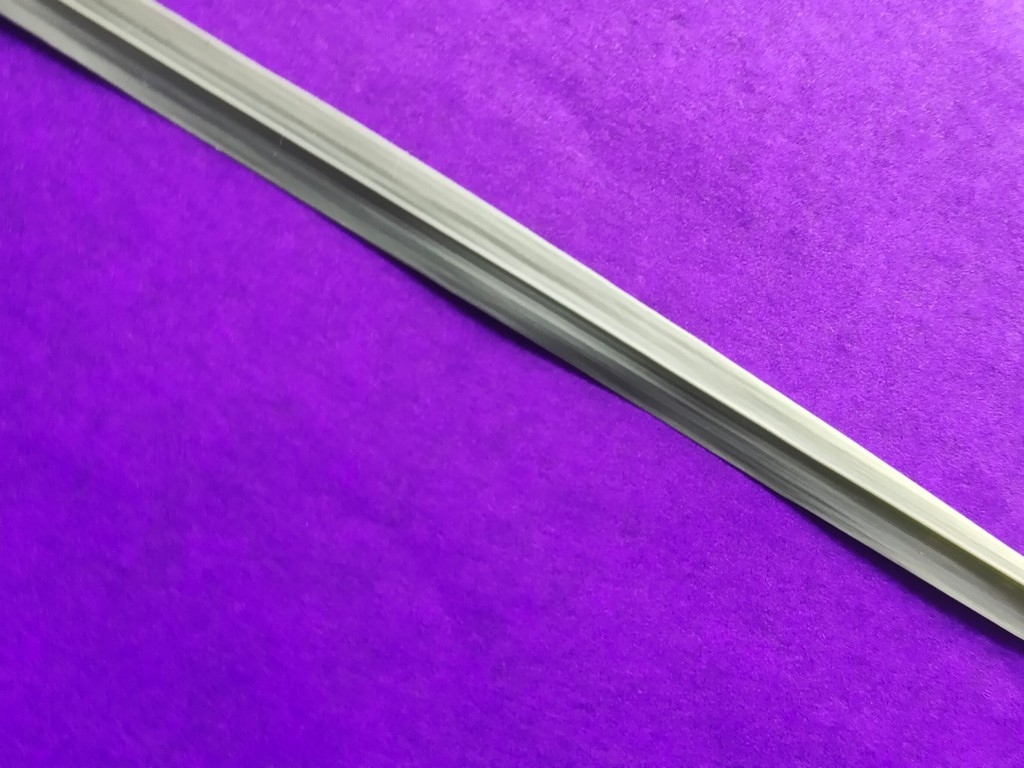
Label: Healthy